Describe the emotion expressed in this image:  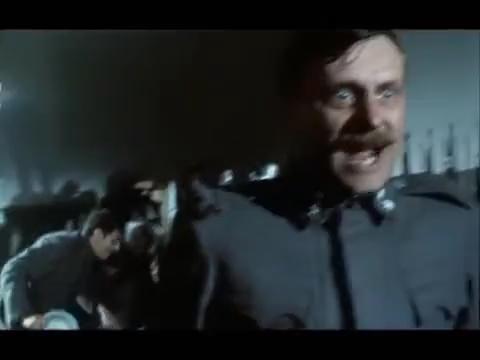
This person displays Pain, valence and arousal with low intensity.